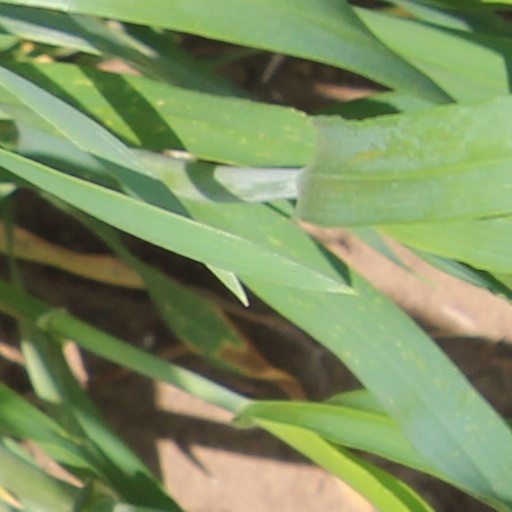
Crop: wheat